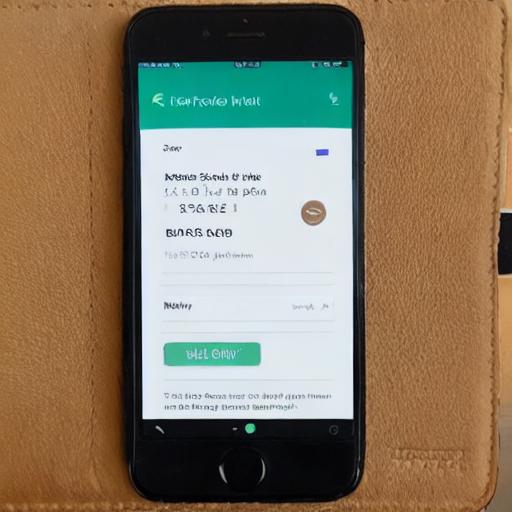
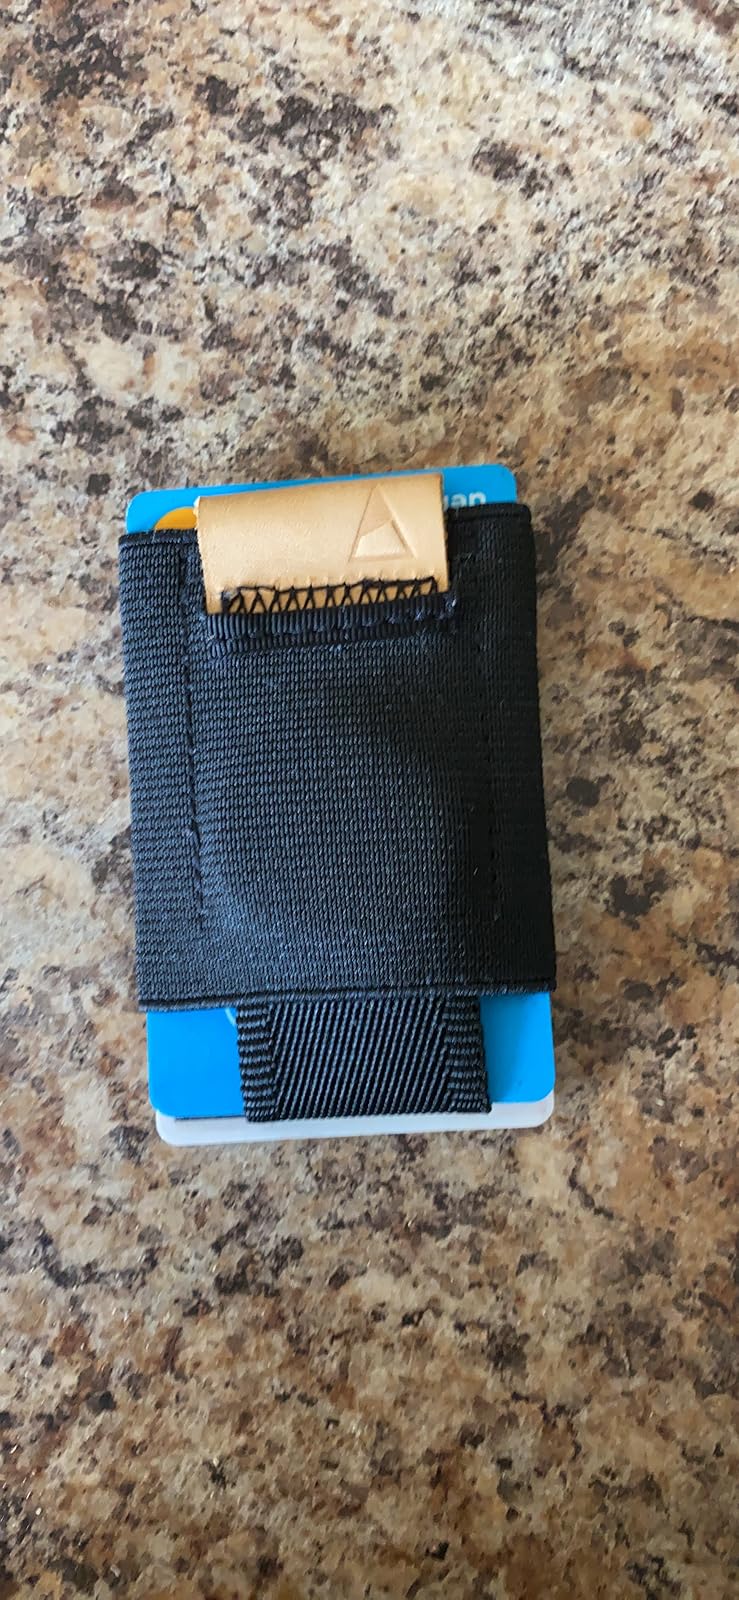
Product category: accessories_wallet
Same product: no